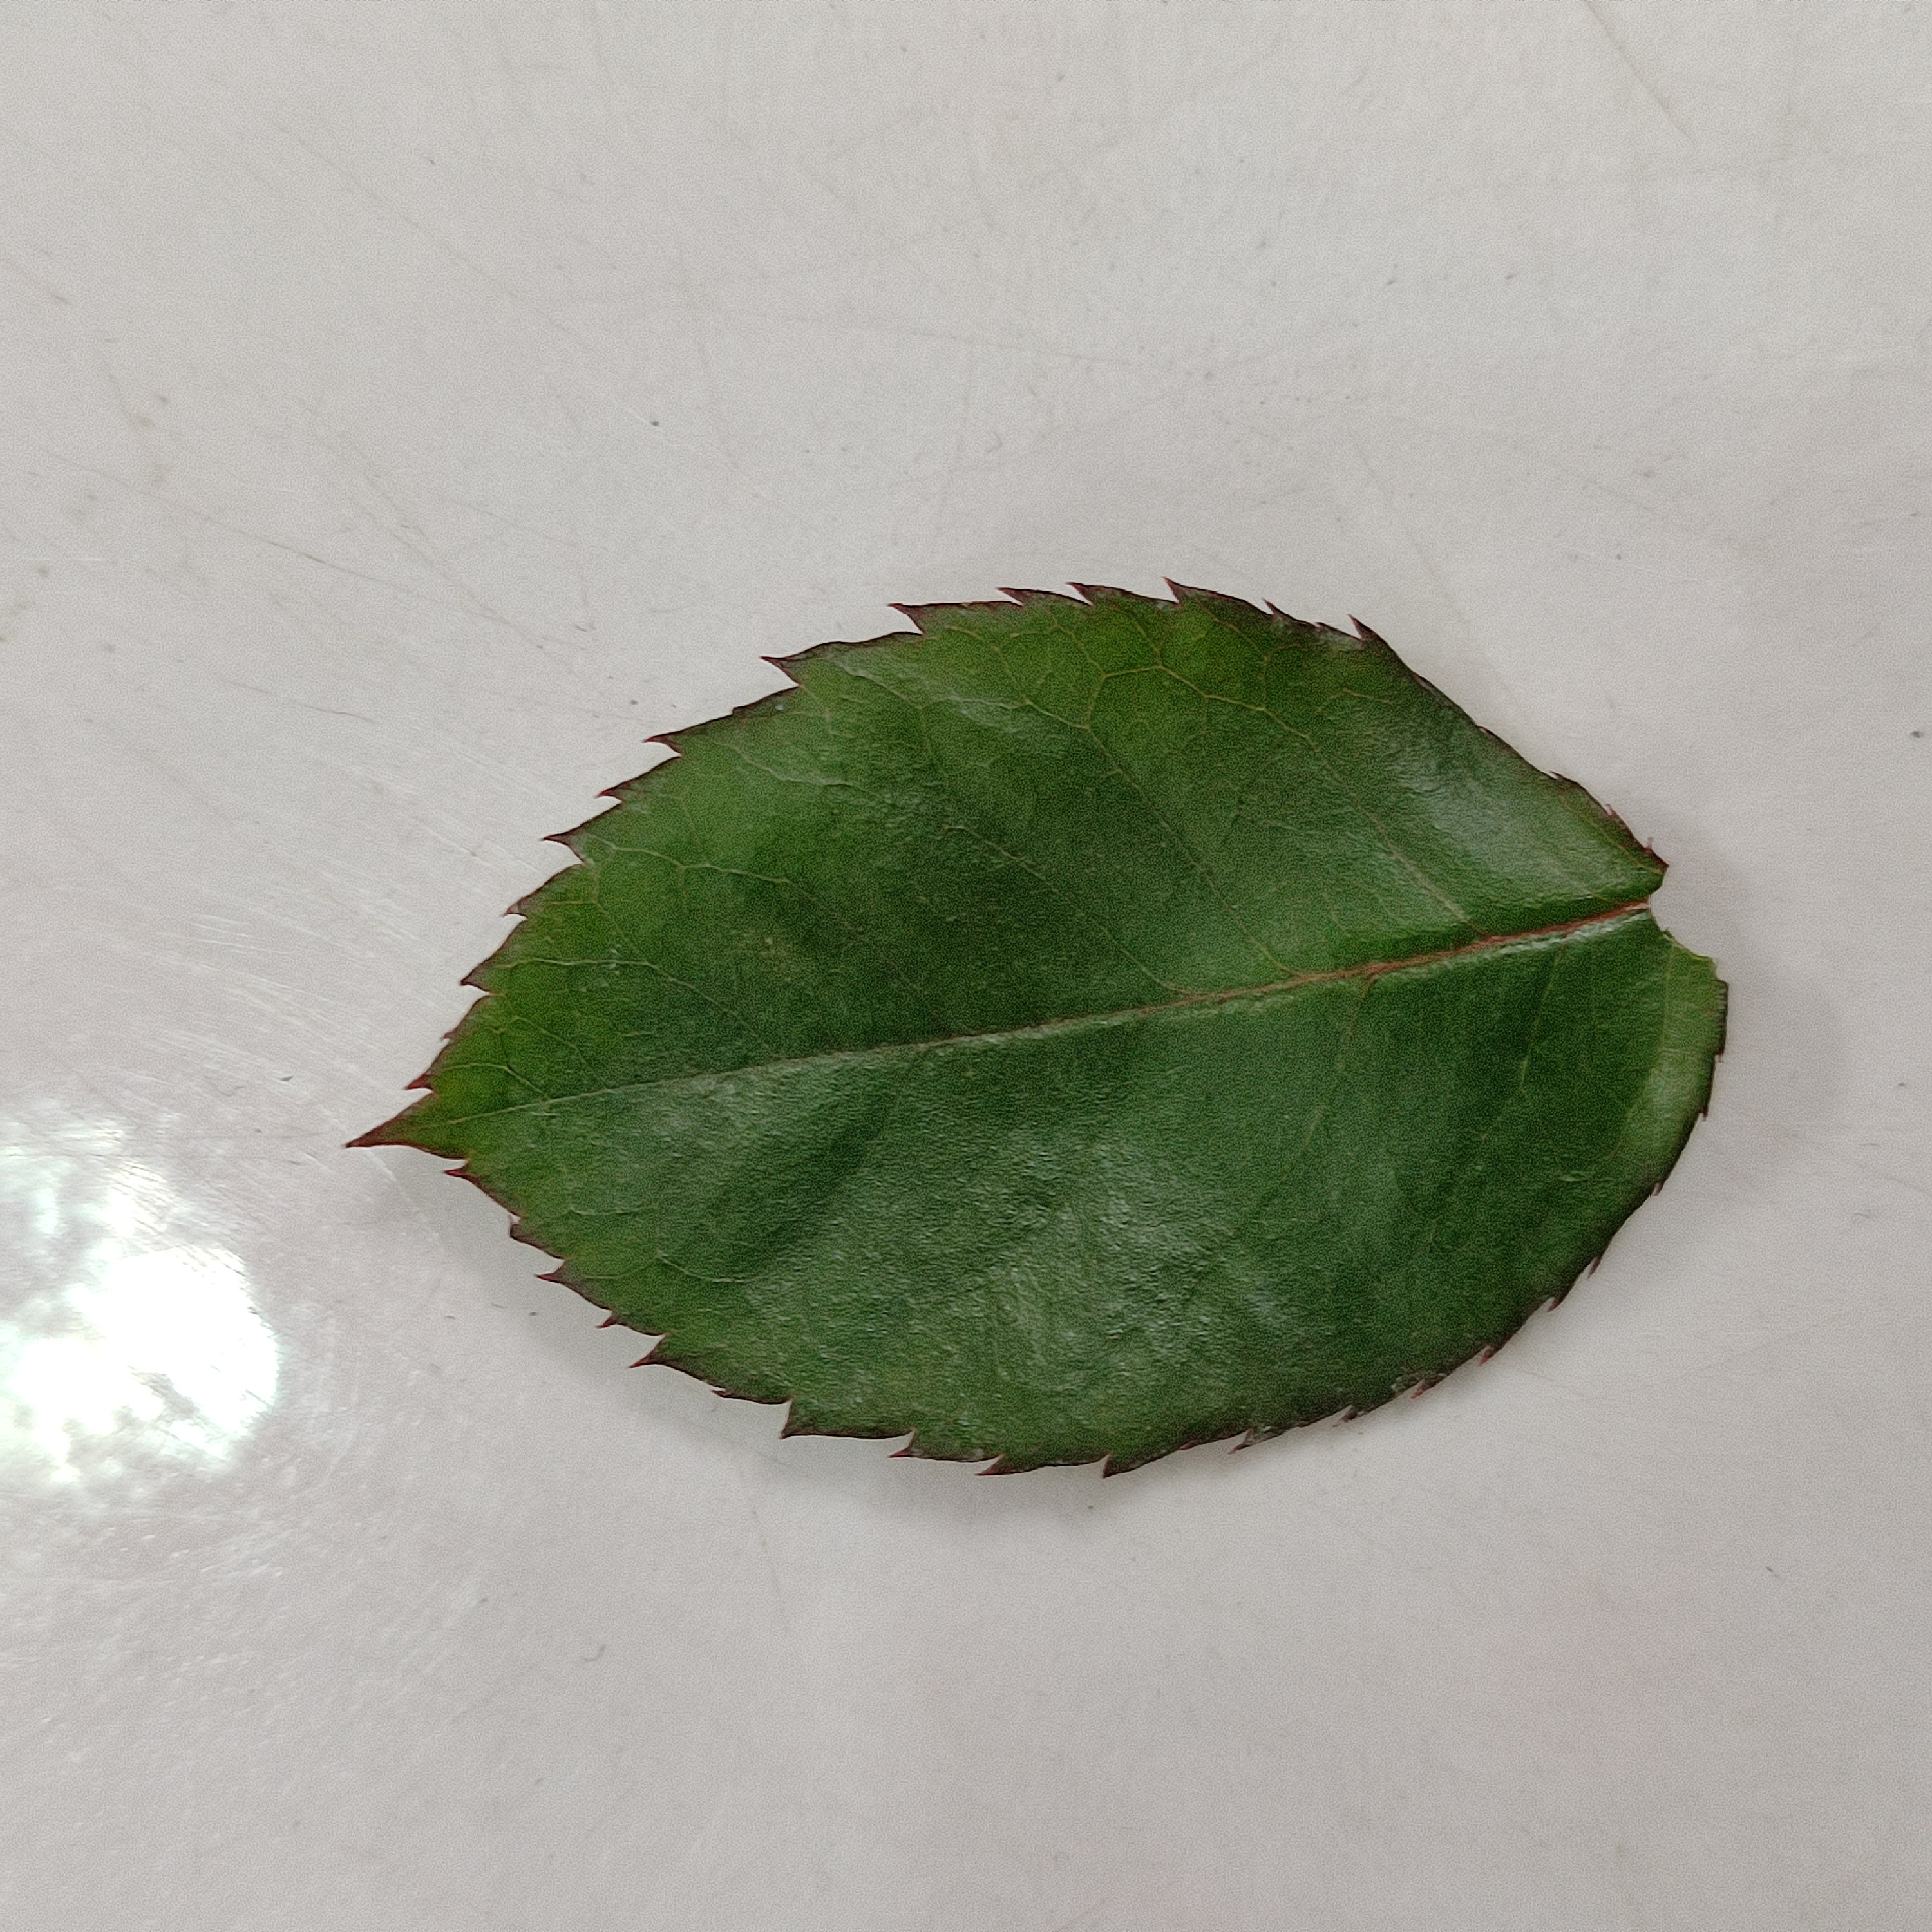
Label: Healthy Leaf